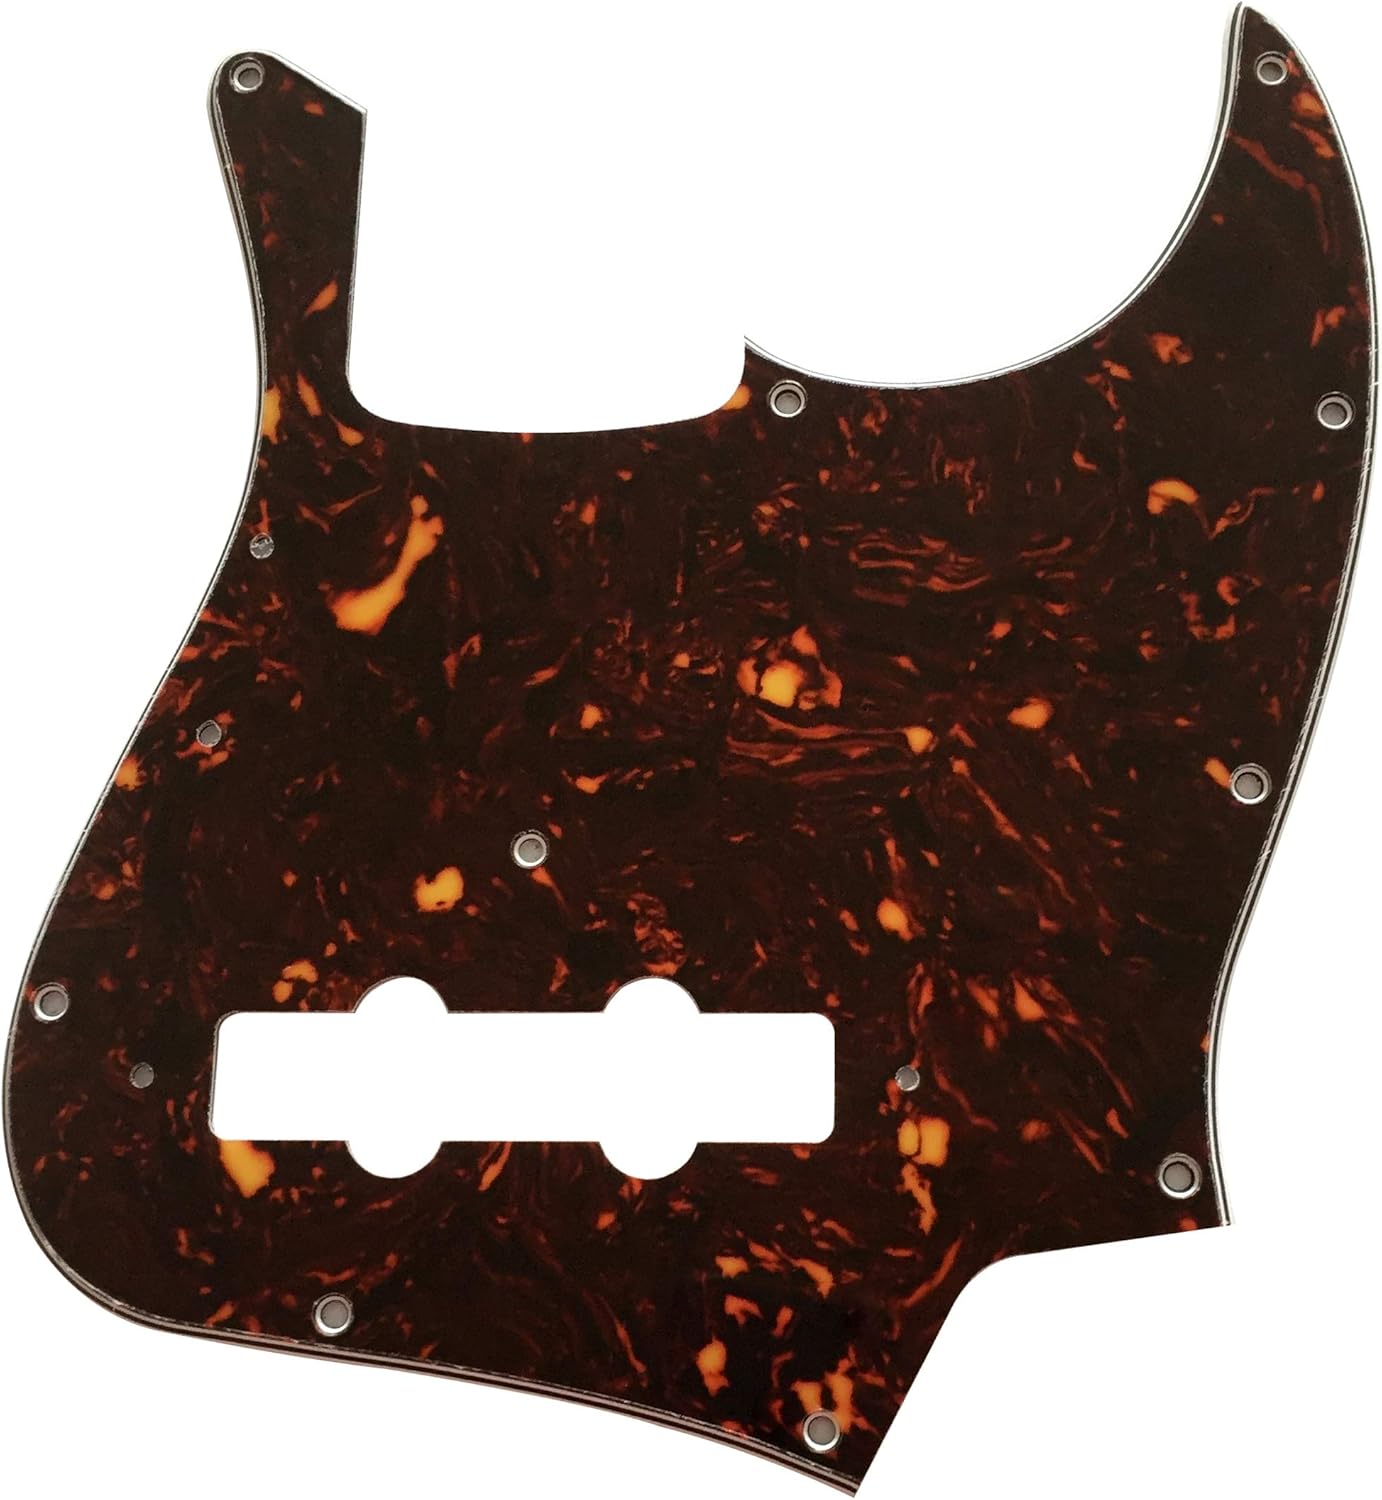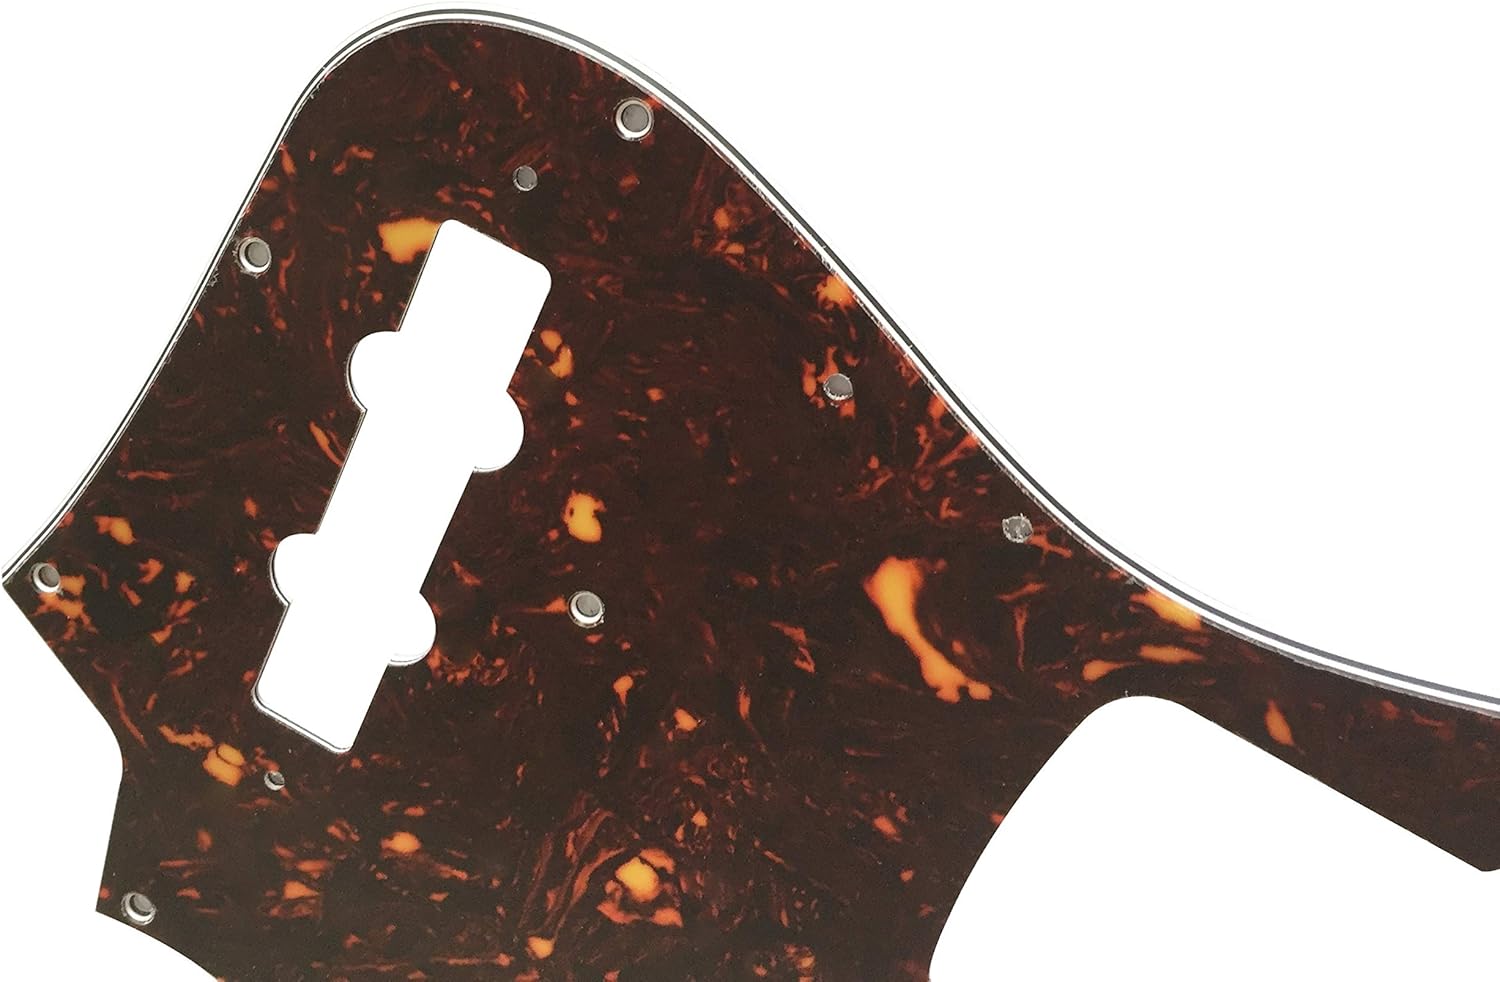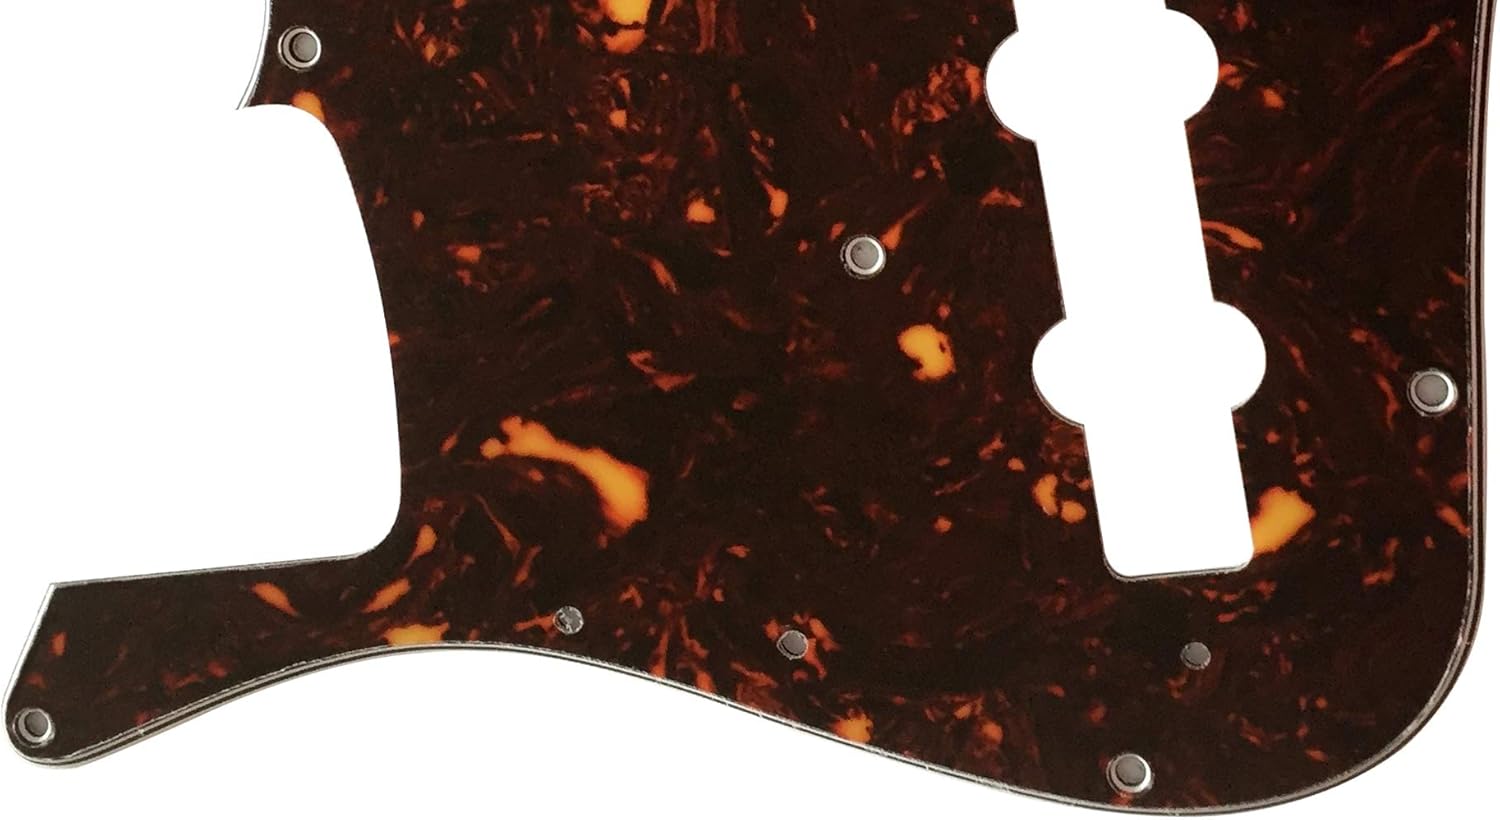
Electric Guitar Pickguard for US Vintage '74 Jazz Bass Style (4 Ply Brown Tortoise)
Category: Musical Instruments
Electric Guitar Pickguard for US Vintage '74 Jazz Bass Style,4 Ply White Pearl / 4 Ply Brown Tortoise / 3 Ply Black / 3 Ply Vintage Green / 3 Ply Mint Green / 3 Ply White / 3 Ply Vintage Yellow .Great for replacement part or new build protect.
Features: Fits US Vintage '74 Jazz Bass Style.If you use it for other Jazz Bass style guitar, you may need a modification for line up. | 100% brand new, high quality and testing is fine. | Made of quality celluloid and PVC plastic material-brown tortoise/white/black/white. | Protective films on the front, anti-scratch to protect the guitar. | Package included: 1 x Pickguard